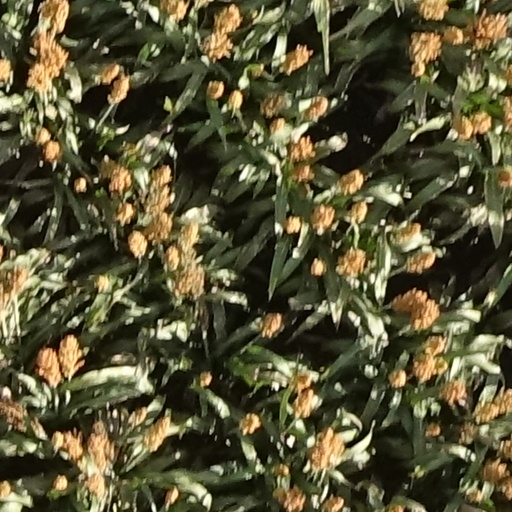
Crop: sorghum